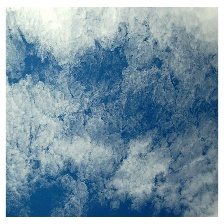
Cloud type: Cirrus